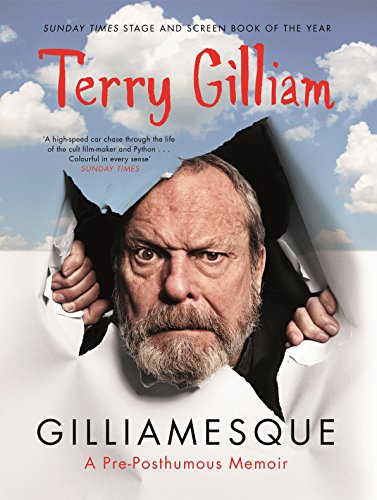
Gilliamesque: A Pre-posthumous Memoir
Category: Buy a Kindle
From the Back Cover This is probably as good a time as any for me to make a full confession . . . Book Description The raucous life story from the legendary film director and co-founder of Monty Python About the Author Terry Gilliam is a director, screenwriter, animator, actor, and member of Monty Python. He is well known for directing films that have achieved cult status, including Brazil (1985), The Adventures of Baron Munchausen (1988), The Fisher King (1991), 12 Monkeys (1995) and Fear and Loathing in Las Vegas (1998), and is ranked among the top film directors of the 20th Century. He has won many awards and prizes and has lost even more. Review Fascinating ( SFX )Packed with never-before-seen artwork and photographs, an illustrated and typically unorthodox memoir ( MAIL ON SUNDAY )Stunning ( OBSERVER )Filled with honest wisdom, innocence and wonder, from the roots of creativity to the temporal perspective of age . . . Gilliam has never made a dull film and is incapable of writing a dull sentence ( INDEPENDENT ON SUNDAY )Beautiful . . . Gilliam is a true original and it is reassuring to discover that he knows exactly why he is: messy yet realistic and, like the Spanish Inquisition of his Python days, always unexpected ( TELEGRAPH )
Features: Now is probably as good a time as any to make a full confession. . .Telling his story for the first time, the director of Time Bandits, Brazil, The Adventures of Baron Munchausen, The Fisher King, 12 Monkeys and Fear and Loathing in Las Vegas - not to mention co-founder of Monty Python's Flying Circus - recalls his extraordinary life so far. Featuring a cast of amazing supporting characters, including George Harrison, Robin Williams, Jeff Bridges, Robert De Niro, Brad Pitt, Uma Thurman, Johnny Depp, Heath Ledger and all of the fellow Pythons, Gilliamesque is a rollercoaster ride through late twentieth century popular culture. Packed with never-before-seen artwork, photographs and commentary.